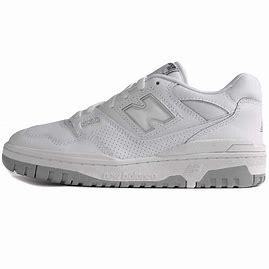
Brand: New
Model: Balance 550